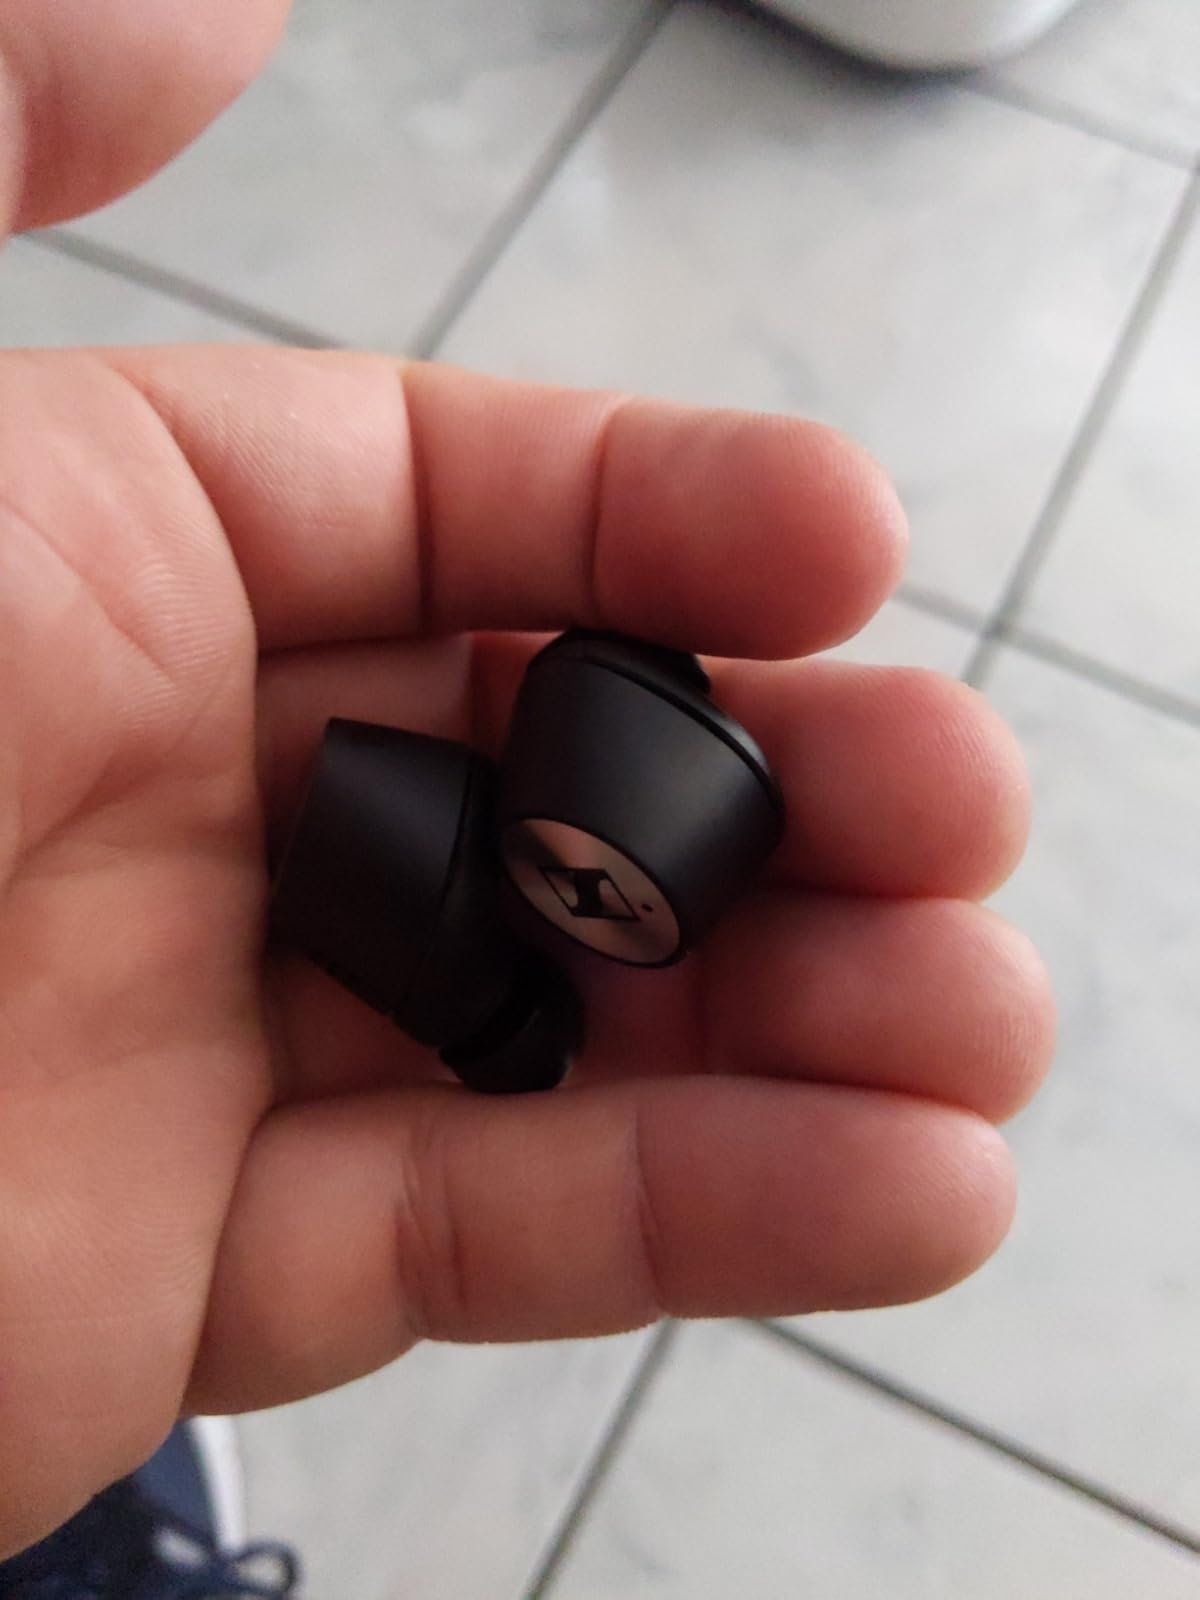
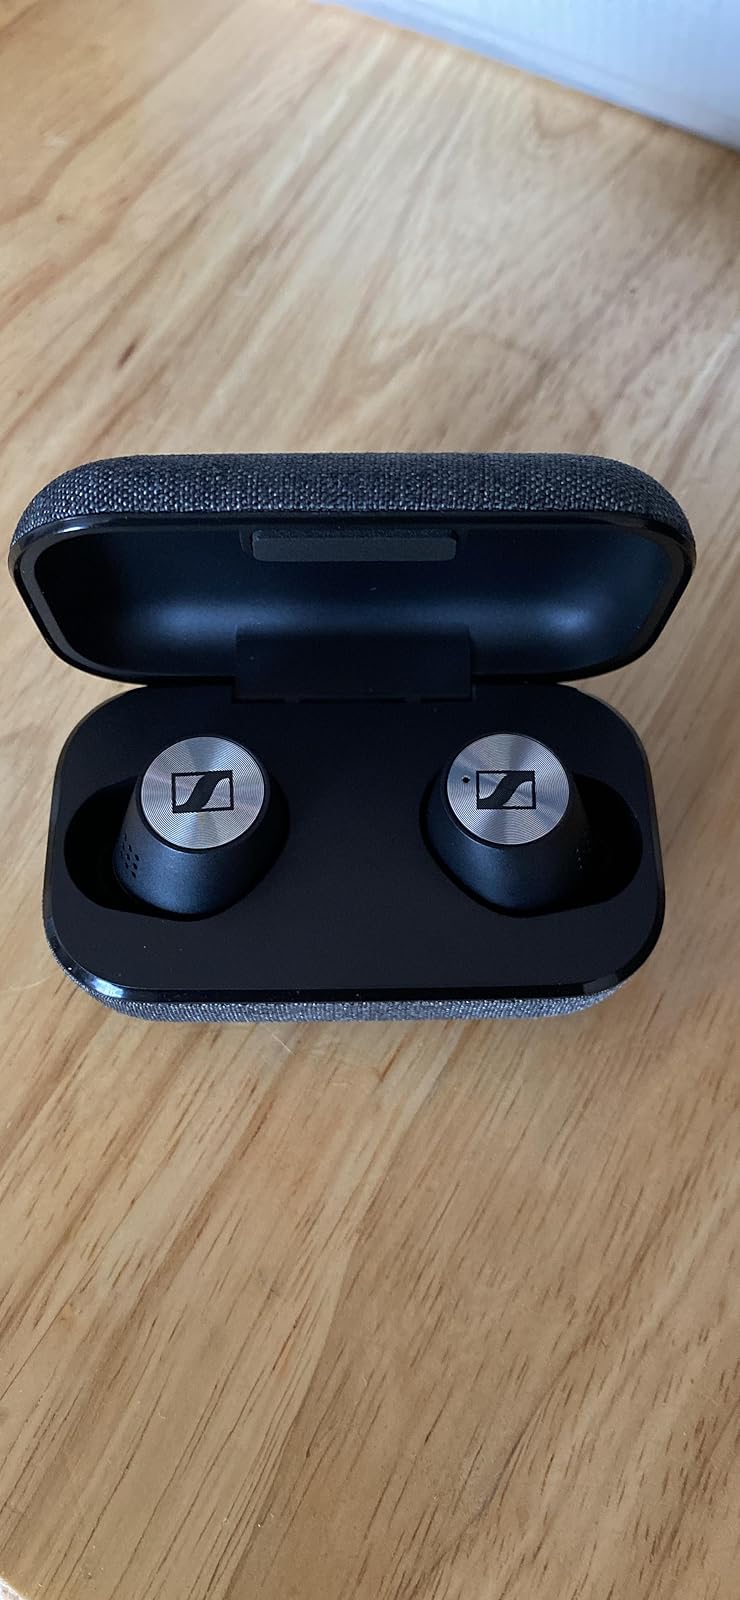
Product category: earbuds
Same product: yes